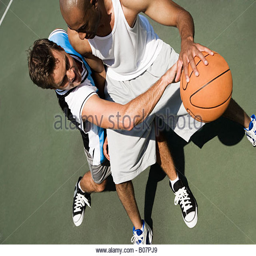
men playing basketball on a green urban outside court